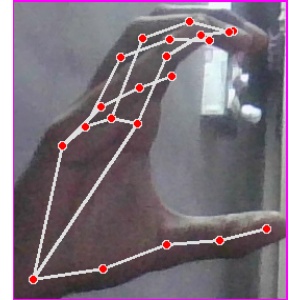
अक्षर: ऋ